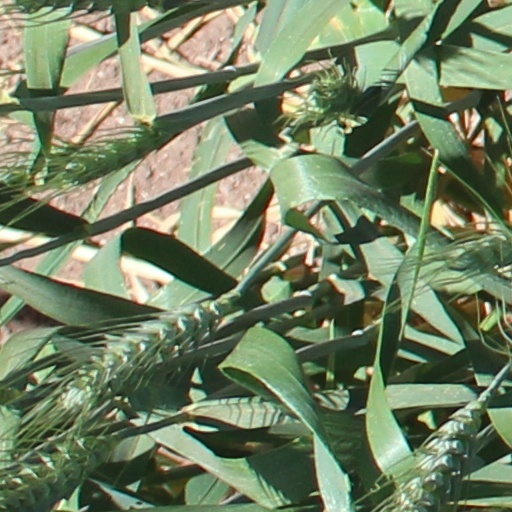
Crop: wheat